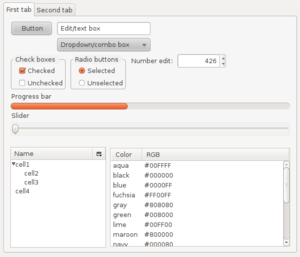
En informatique, une interface graphique ou un environnement graphique est un dispositif de dialogue homme-machine, dans lequel les objets à manipuler sont dessinés sous forme de pictogrammes à l'écran, de sorte que l'usager peut utiliser en imitant la manipulation physique de ces objets avec un dispositif de pointage, le plus souvent une souris.